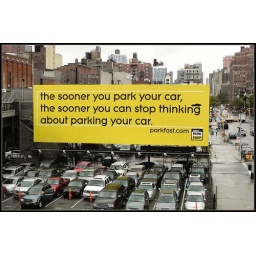
This was a sign I saw while walking along the high-line in Chelsea NYC. I thought it was funny.